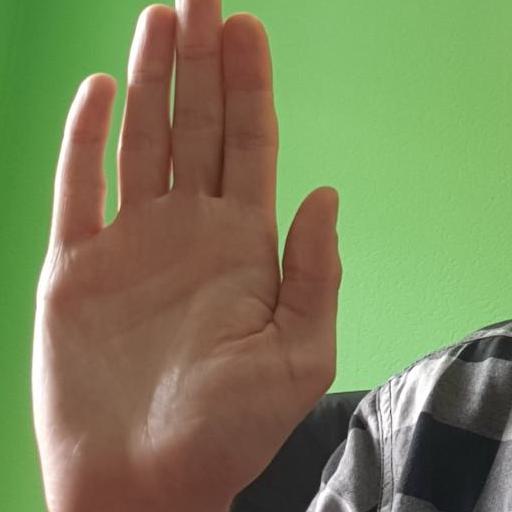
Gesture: stop